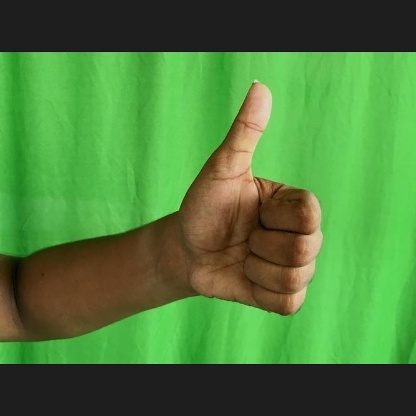
Mudra: Sikharam